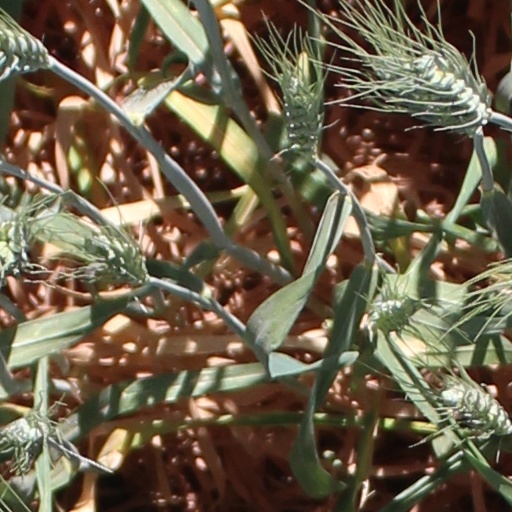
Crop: wheat